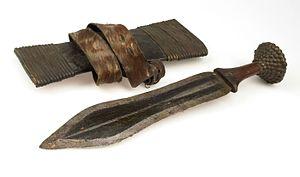
Les Ekonda sont une population de langue bantoue d'Afrique centrale, surtout présente en République démocratique du Congo. Ils sont liés au grand groupe des Mongos originaire des régions du Haut-Nil.